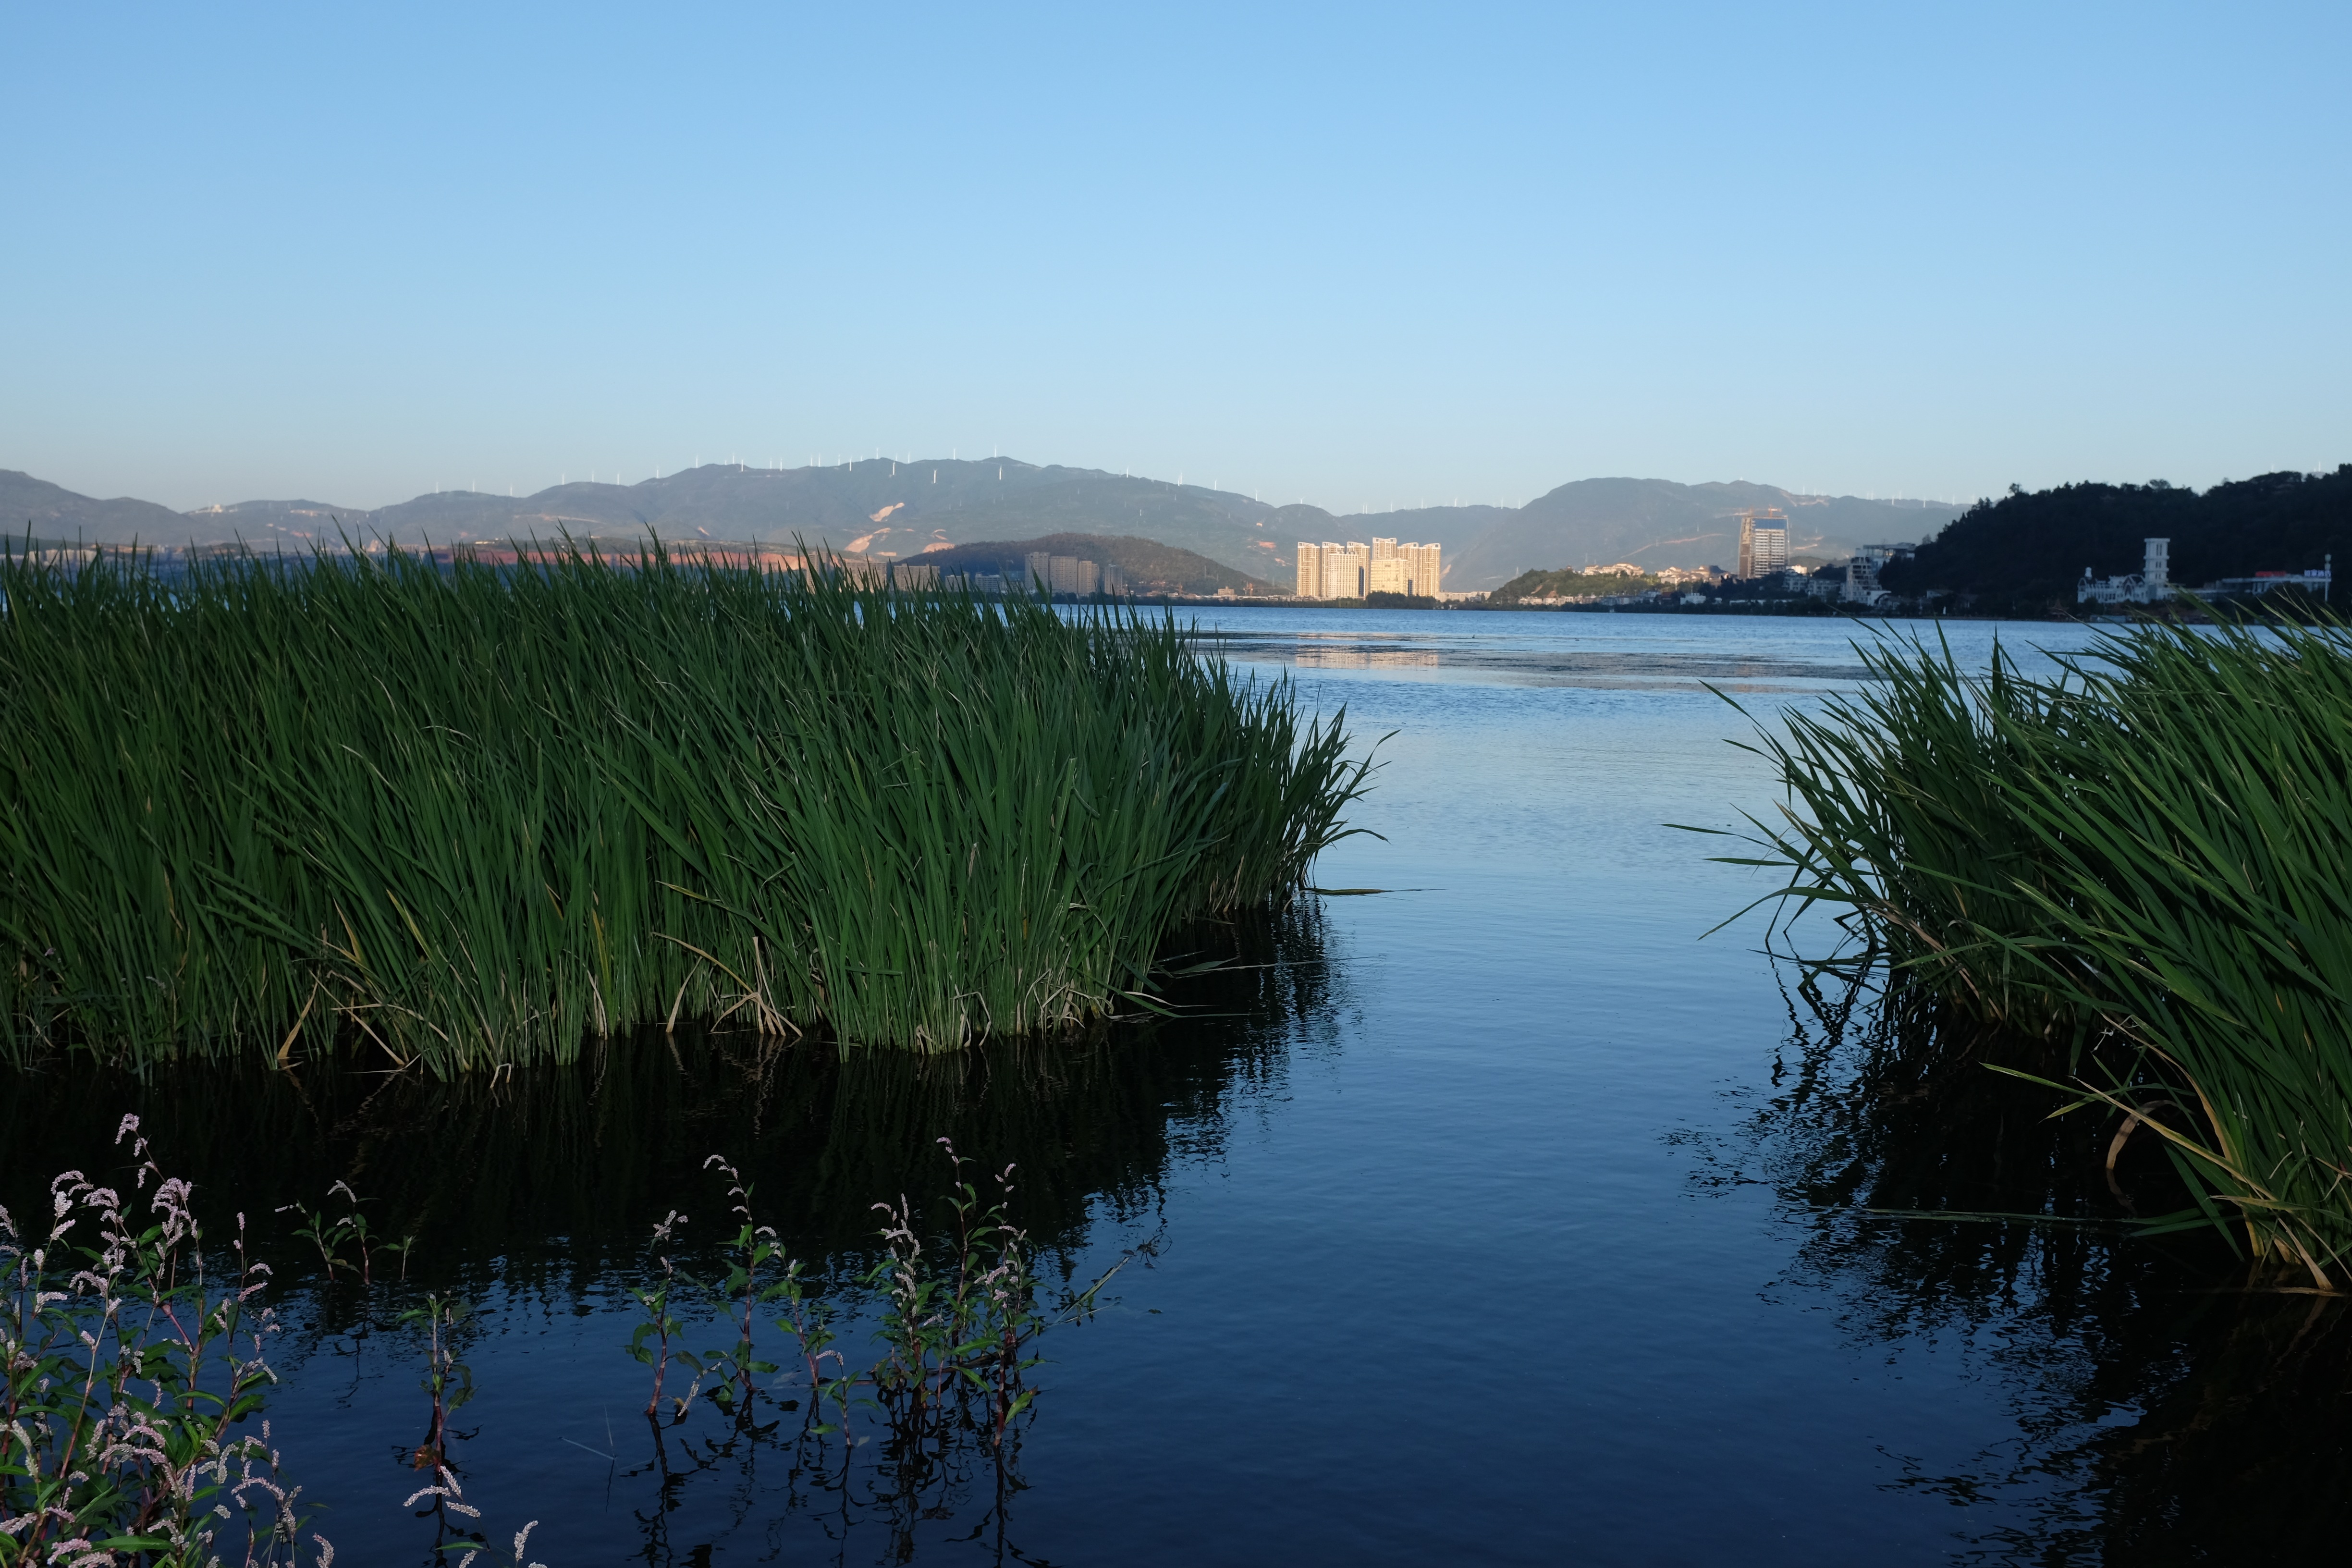
landscape, sea, tree, water, nature, grass, mountain, lake, river, reed, pond, evening, reflection, reservoir, body of water, wetland, china, loch, dali